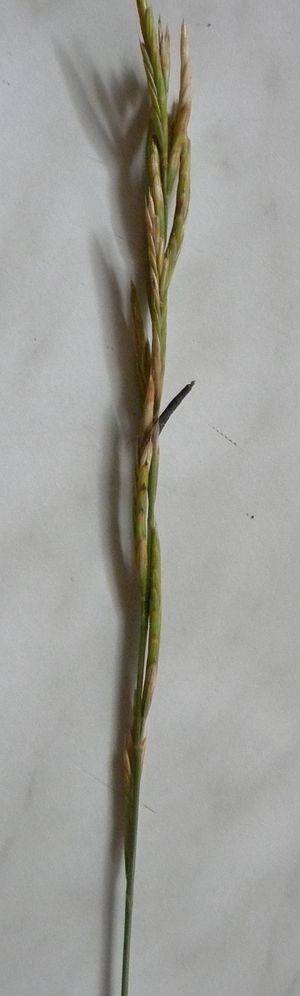
Brachypodium pinnatum avec Claviceps purpurea Esperanto: Brachypodium pinnatum kun Claviceps purpurea